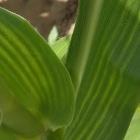
Crop: Maize
Condition: stripe-d